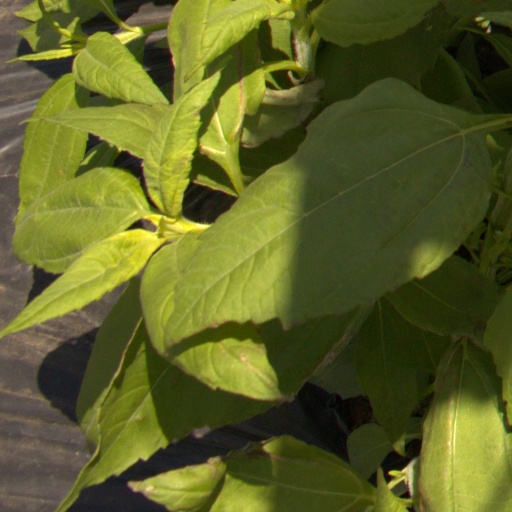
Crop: Jerusalem artichoke